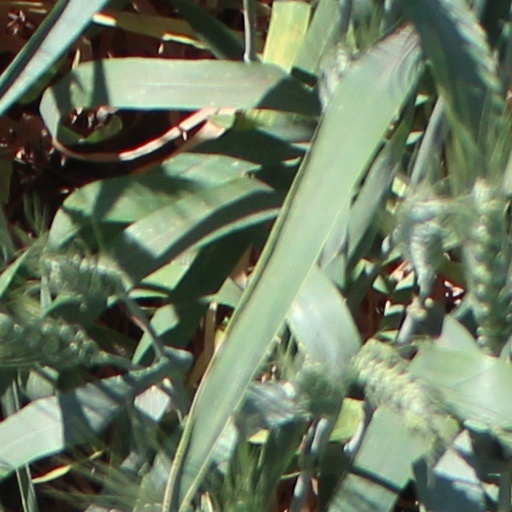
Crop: wheat